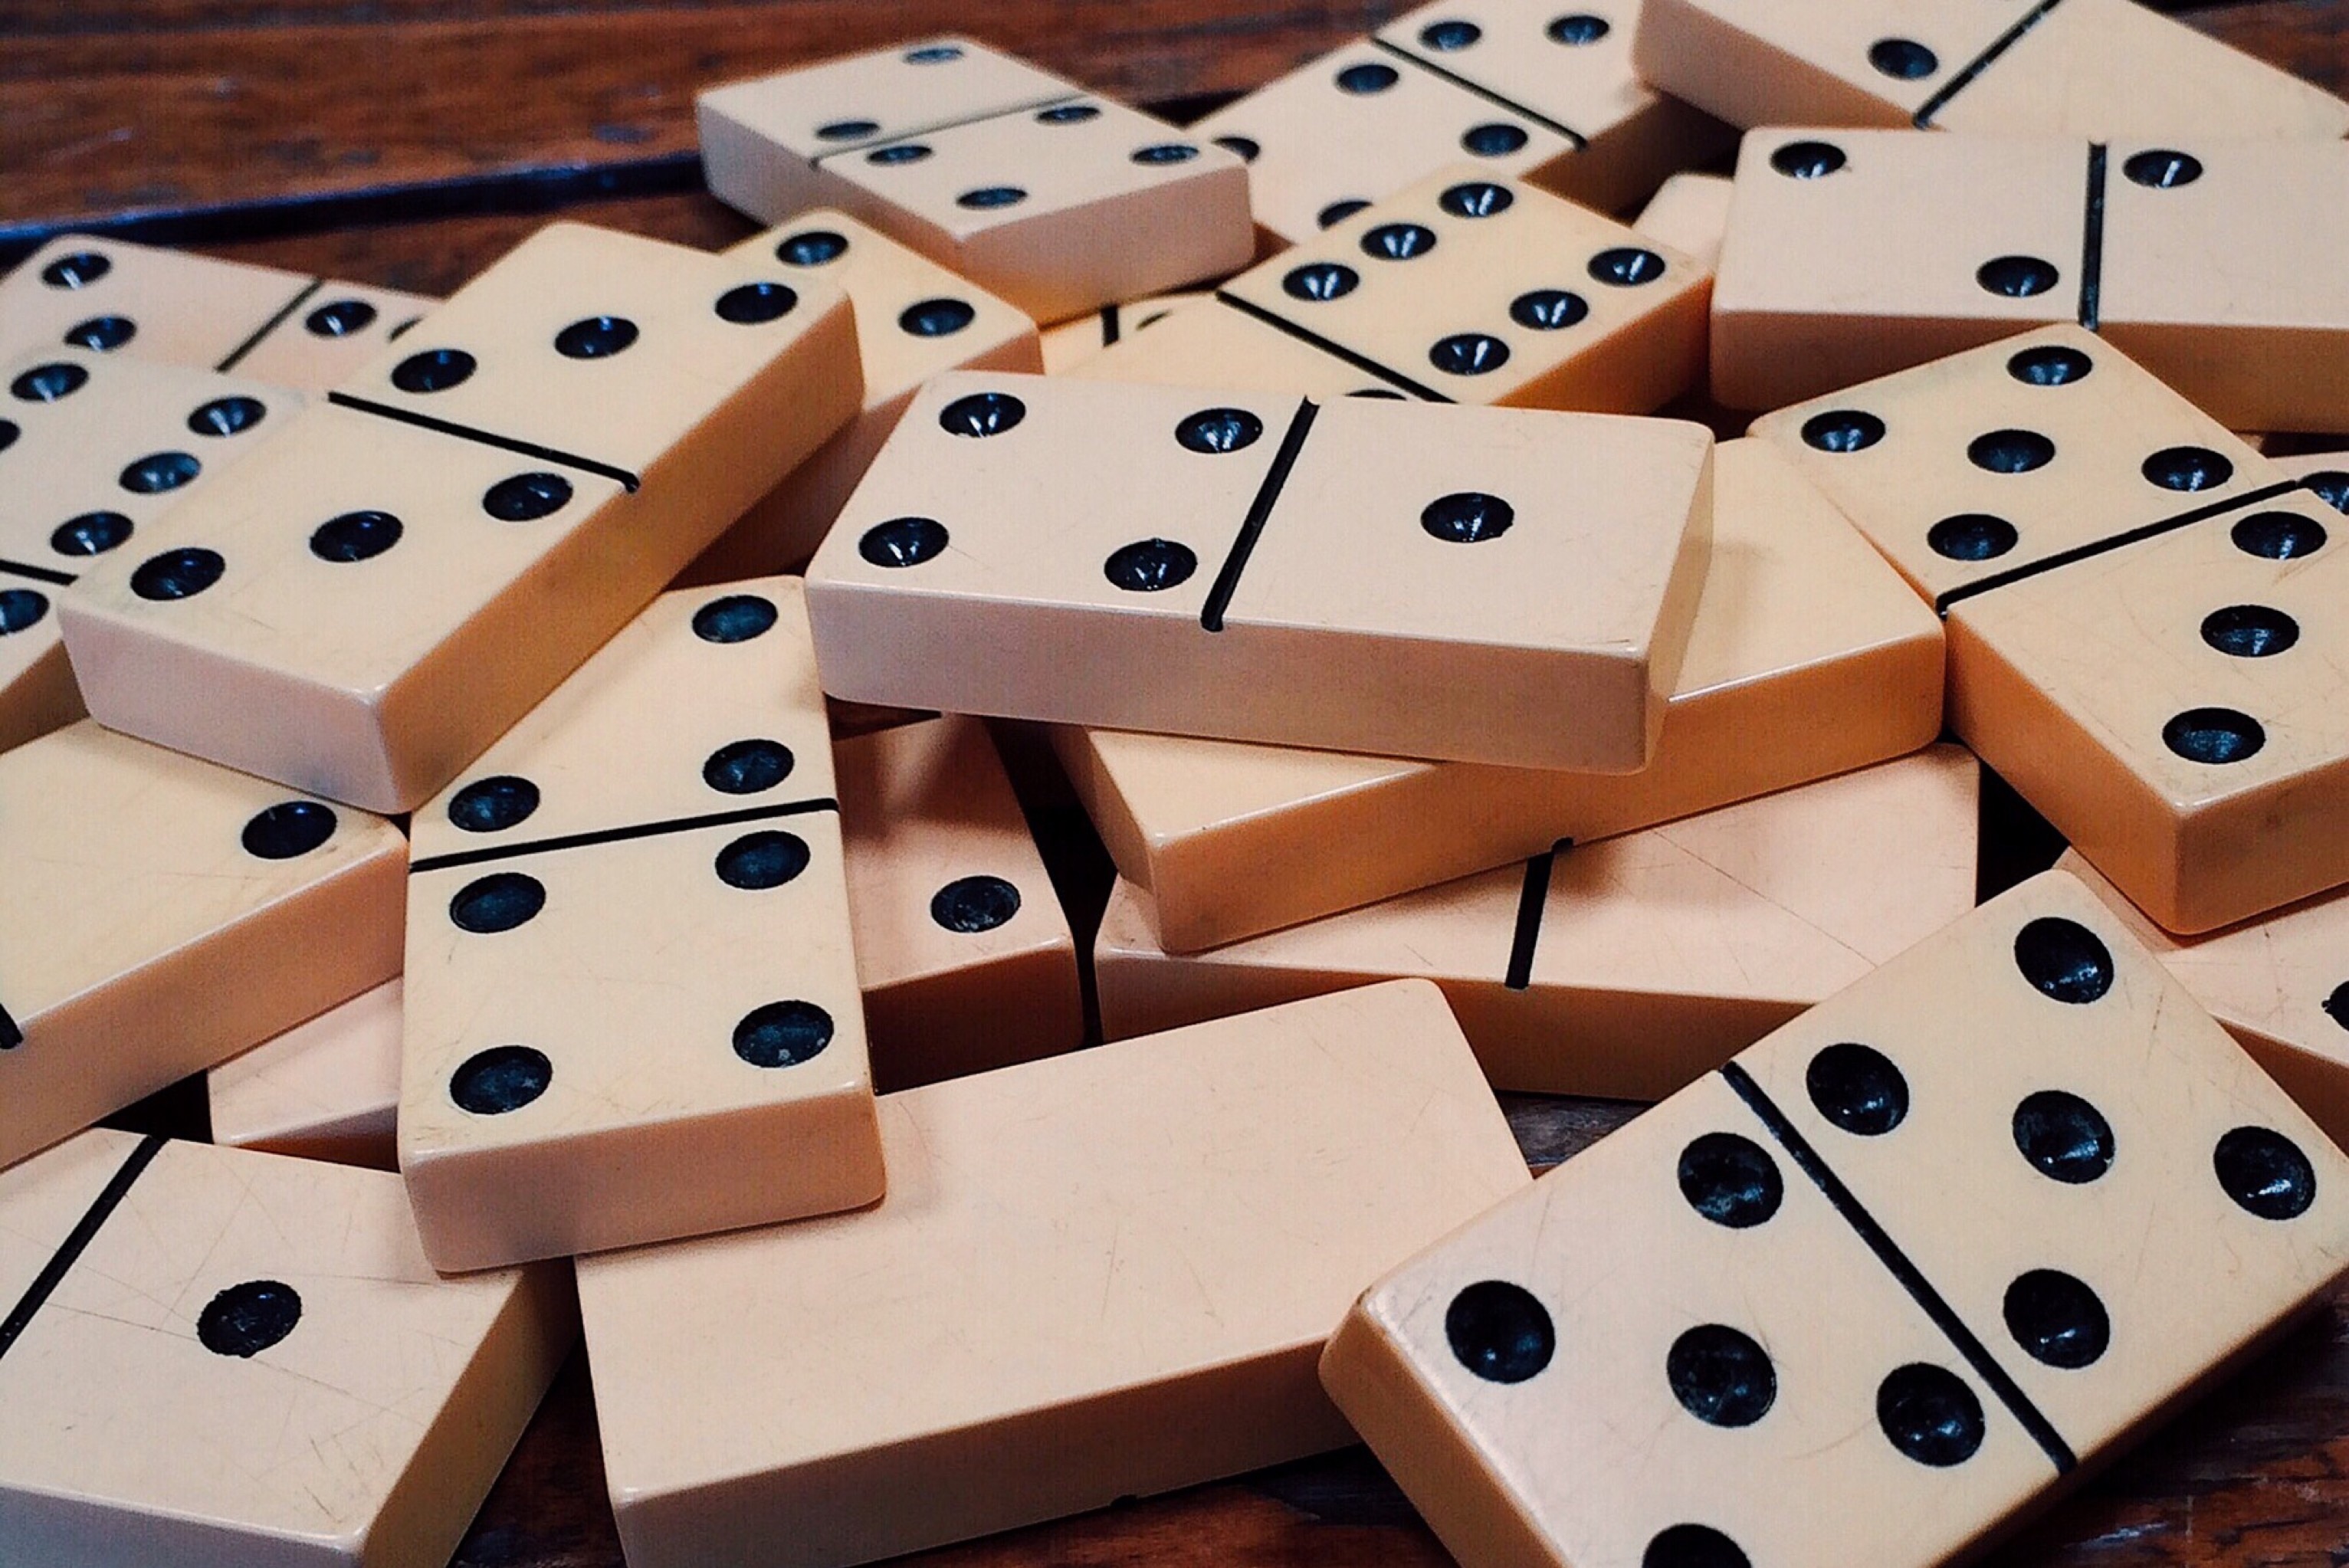
game, play, number, recreation, pattern, board game, font, sports, strategy, domino, games, dominoes, dice game, indoor games and sports, tabletop game, english draughts